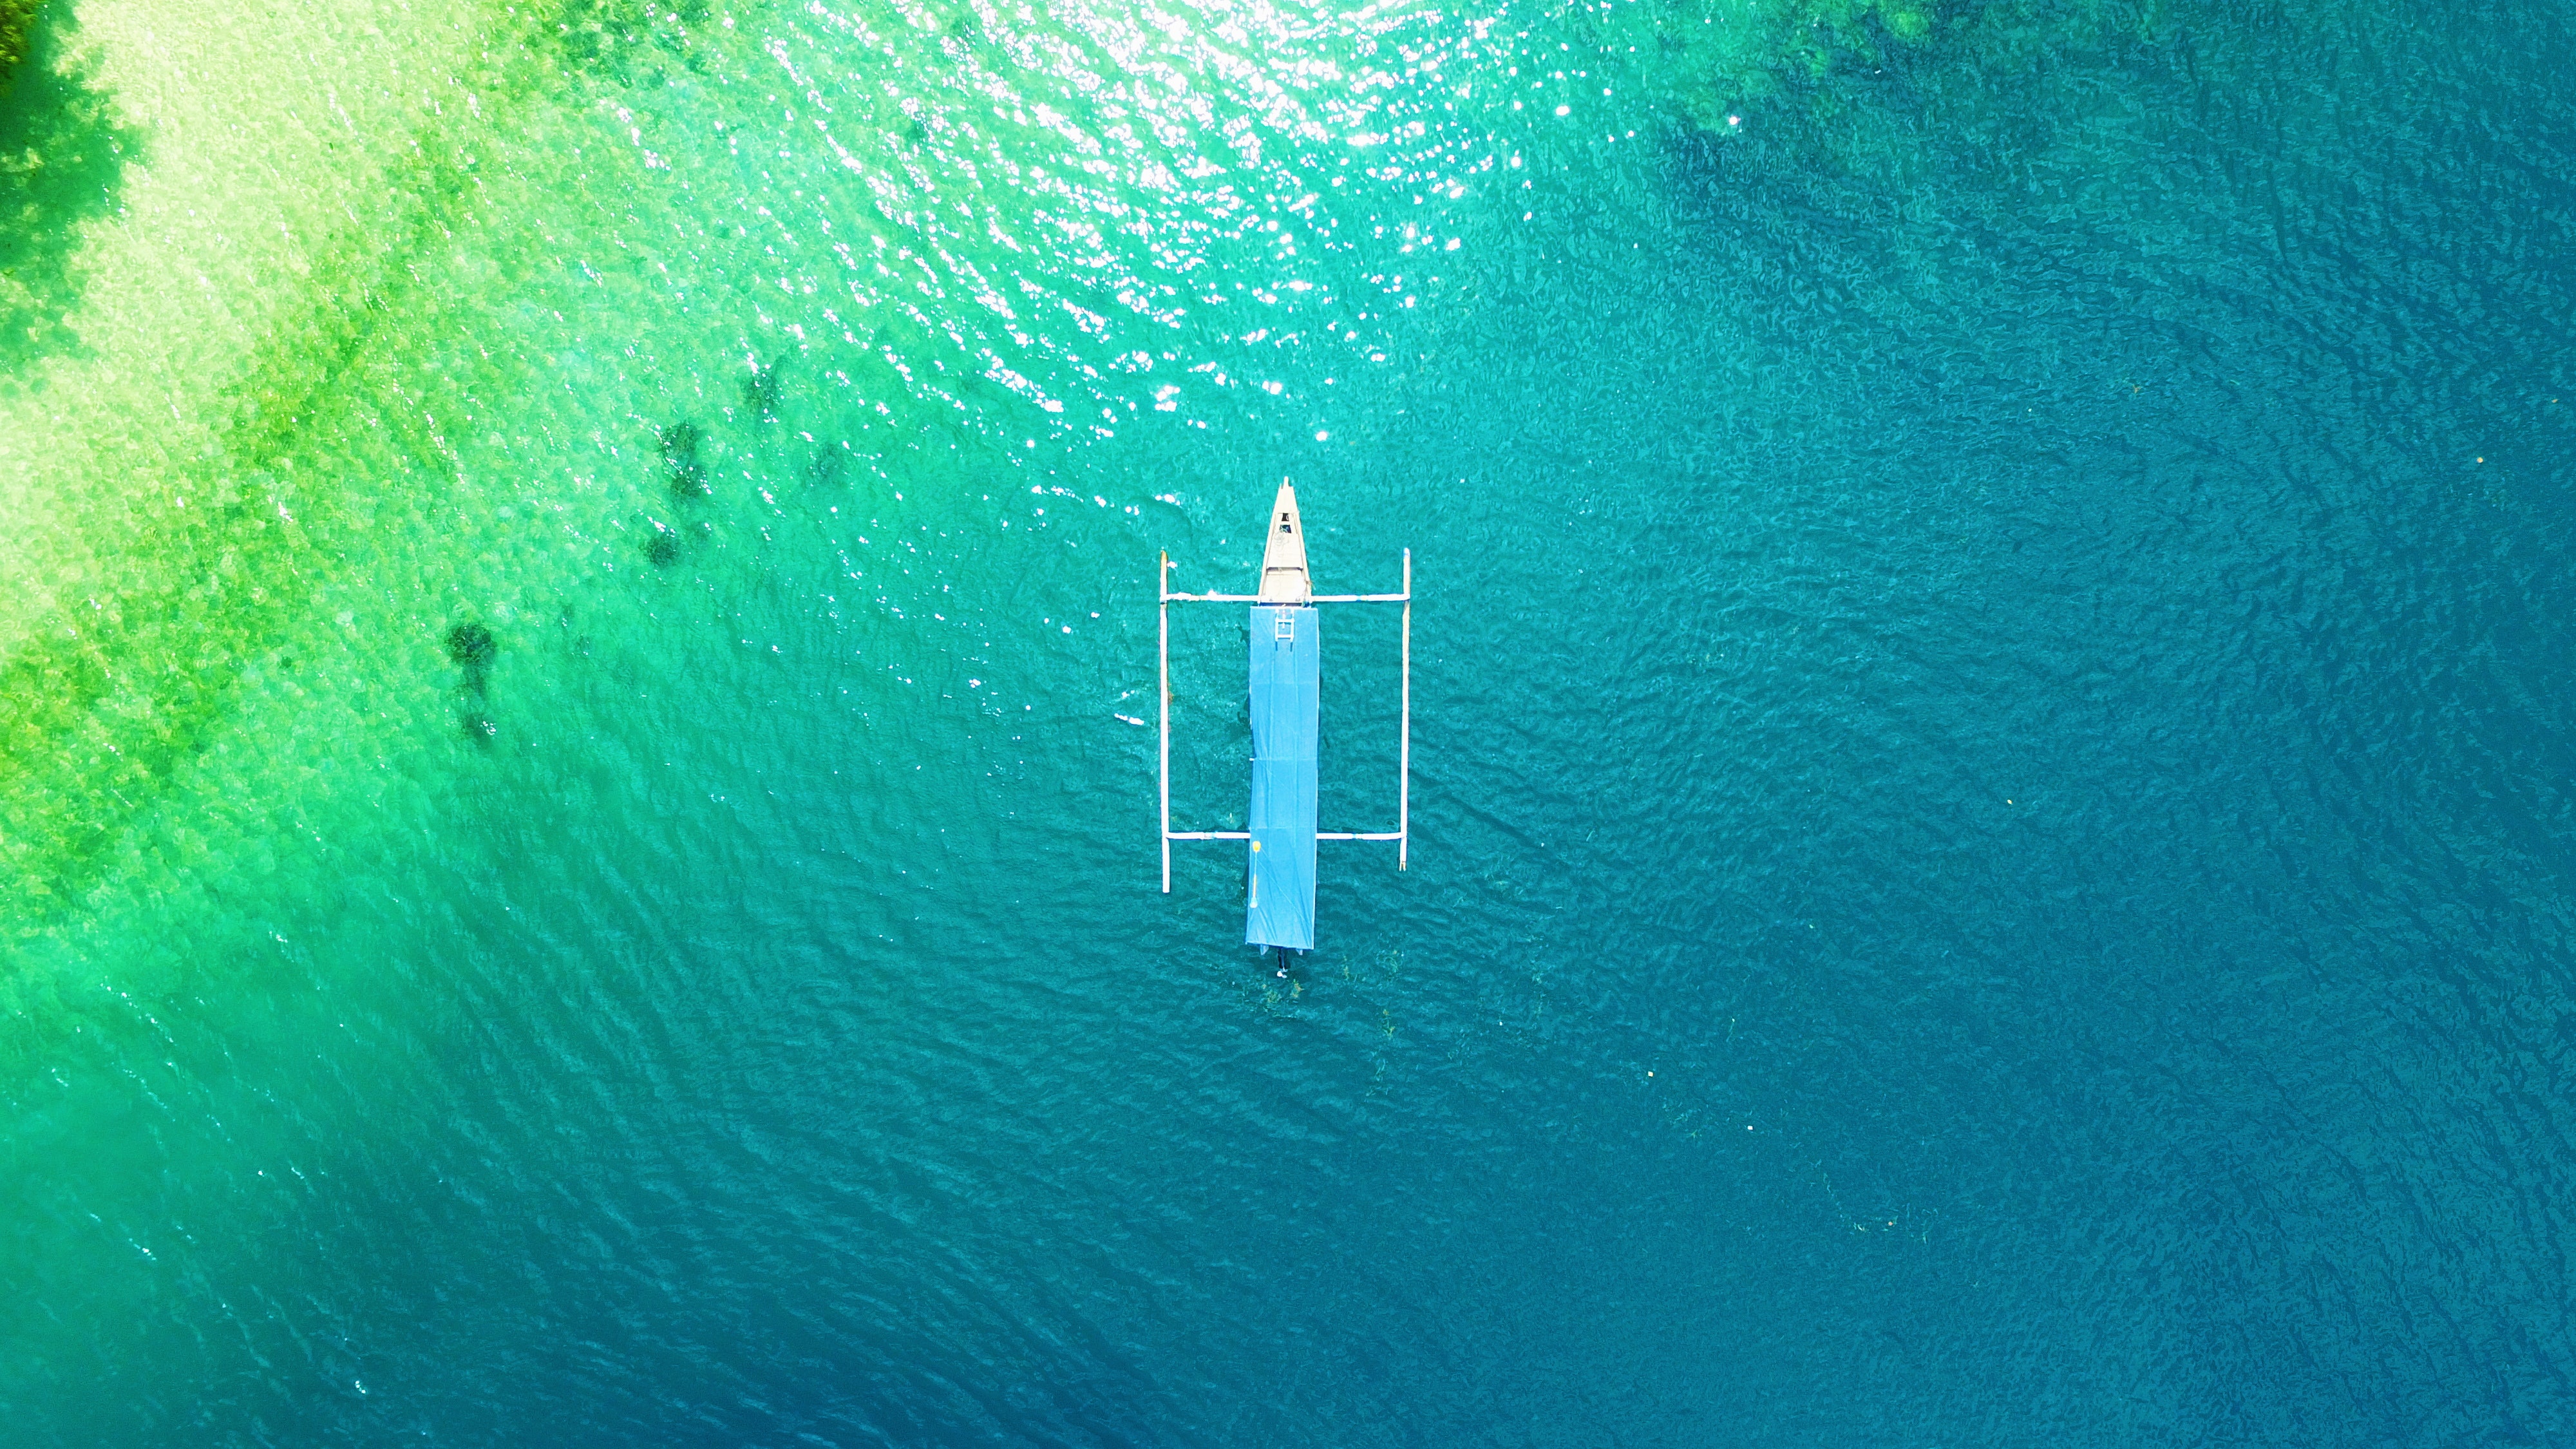
water, green, blue, aqua, calm, ocean, sea, vehicle